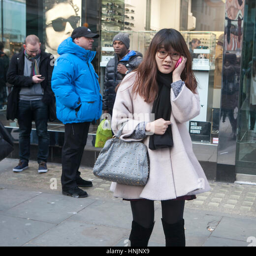
fashionable girl in glasses with a gray bag talking on the phone